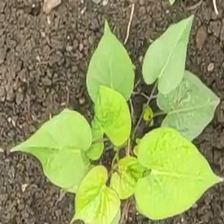
Weed species: Obscure_morning _glory(Ipomoea obscura)